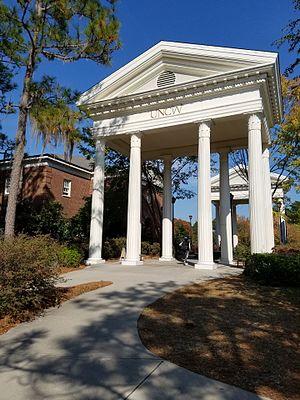
L'Université de la Caroline du Nord à Wilmington est une université située à Wilmington, en Caroline du Nord, aux États-Unis.